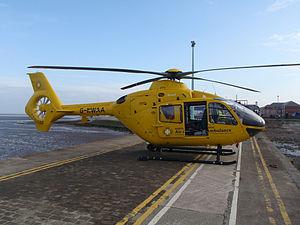
Au Royaume-Uni, les services médicaux aériens sont fournis par un ensemble d'organisations, exploitant des hélicoptères ou des aéronefs à voilure fixe pour faire face à des urgences médicales, et assurant le transport des patients vers, depuis ou entre des centres de soins. Ces ambulances aériennes remplissent à la fois les fonctions des services médicaux d'urgence et le transport des patients entre des centres spécialisés ou dans le cadre d'opérations de rapatriement.